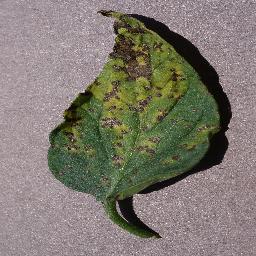
Label: Tomato___Septoria_leaf_spot